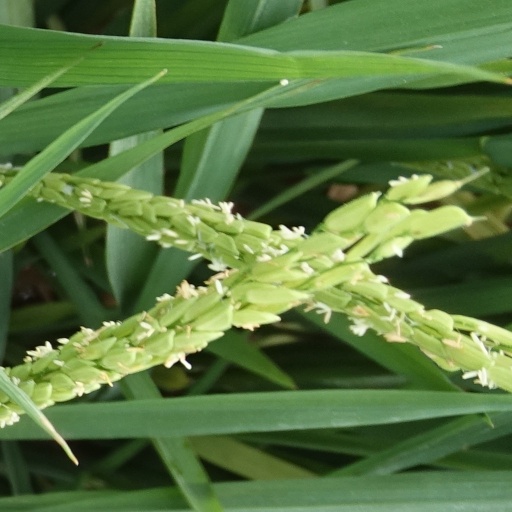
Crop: rice